2015 Tour de Yorkshire

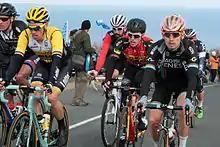
Bradley Wiggins (third from the left) in a small group during stage one

The first stage of the race began in Bridlington on the North Sea coast. The riders first travelled north-east to Flamborough, where they turned to the north-west. Initially this kept them along the coast, but soon took them into the North York Moors, where the first climb was the Côte de Dalby Forest. This came after ; the categorised portion of the climb was at 8.9%. The riders then turned to the south-west and descended to Pickering, where the first intermediate sprint was positioned. The route turned north, back onto the Moors, where they reached the Côte de Rosedale Abbey after . This was the longest climb of the day: at 7%. The riders continued north as far as Castleton, where they turned east. After , the riders climbed the Côte de Grosmont ( at 16.9%), then the Côte de Briggswath ( at 6.2%). From here, they returned to the coast at Whitby, where there was another intermediate sprint; the riders then turned south. The final climb of the day came after ; it was the Côte de Robin Hood's Bay ( at 10.3%). The riders then continued south to the finish line in Scarborough, doing a loop around the town before finishing on the sea front. In total the day included of climbing, although the highest point was just above sea level. Thomas Voeckler described the stage as "much tougher than we thought" due to the small roads.